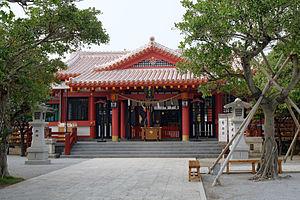
Le Naminoue-gū, littéralement « sanctuaire au-dessus des vagues », est un sanctuaire shinto situé à Naha, sur l'île d'Okinawa au Japon, sanctuaire principal de la préfecture. Il est situé au sommet d'une haute falaise, surplombant la plage de Naminoue et l'océan.